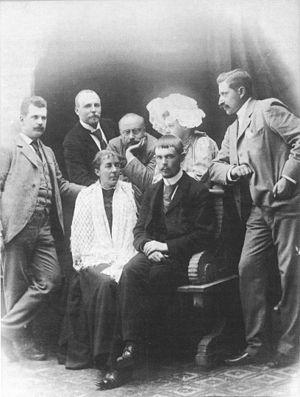
Carl Gustaf Verner von Heidenstam, né le 6 juillet 1859, mort le 20 mai 1940, est un écrivain et poète suédois. Il fut membre de l'Académie suédoise de 1912 à 1940 et lauréat du prix Nobel de littérature en 1916.